Gotthard A. Dahlberg

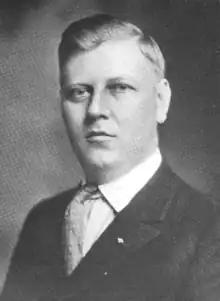

Gotthard A. Dahlberg was born at Hjo, in Västra Götaland, Sweden. He emigrated with his parents to the United States, in 1890, and settled in Chicago, Illinois. Dahlberg went to public schools and then received his law degree from Chicago–Kent College of Law. Dahlberg then practiced law in Chicago. From 1915 to 1925, Dahlberg served in the Illinois House of Representatives and was a Republican. In 1921, Dahlberg served as speaker of the house. After he left the Illinois General Assembly, Dahlberg continue to practice law and was attorney for the Chicago Board of Local Improvements.